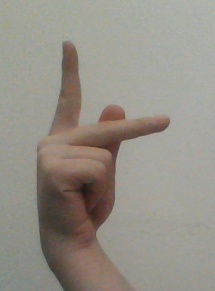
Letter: dha